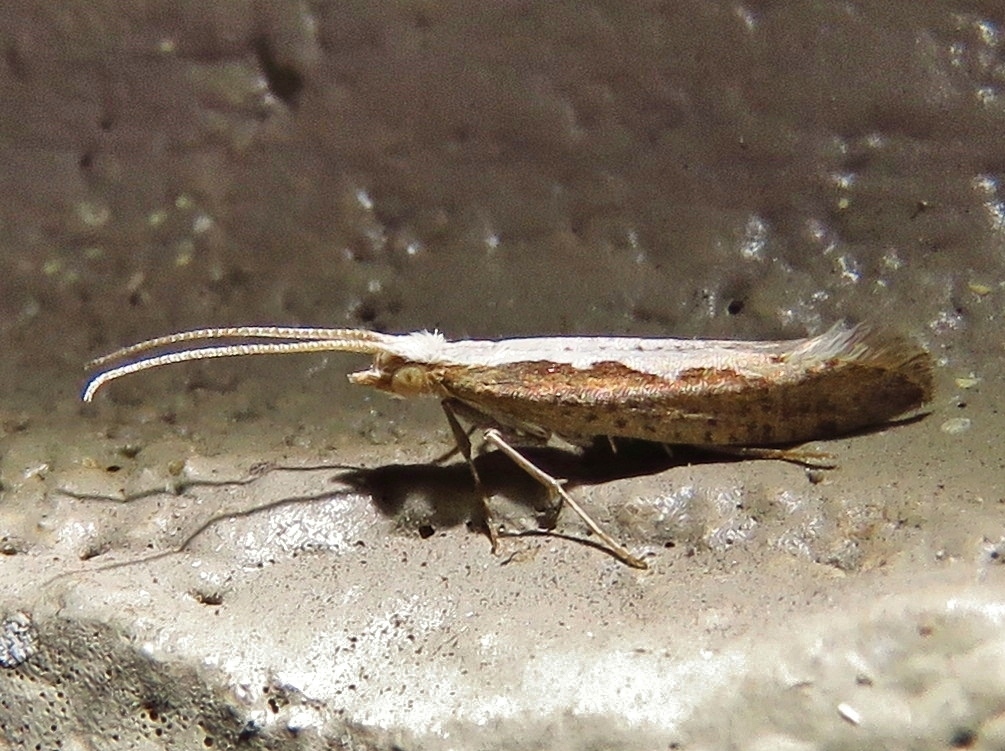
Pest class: diamondback_moth